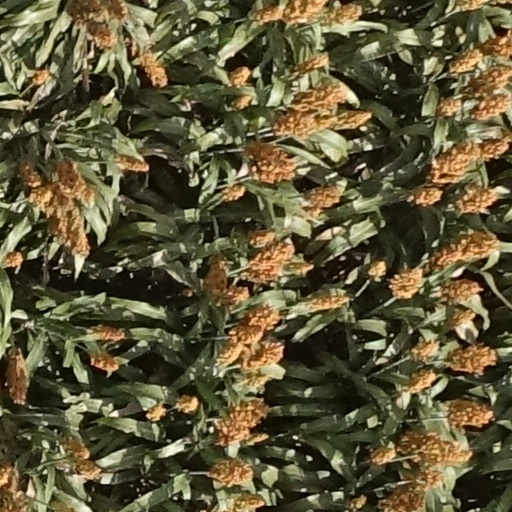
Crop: sorghum